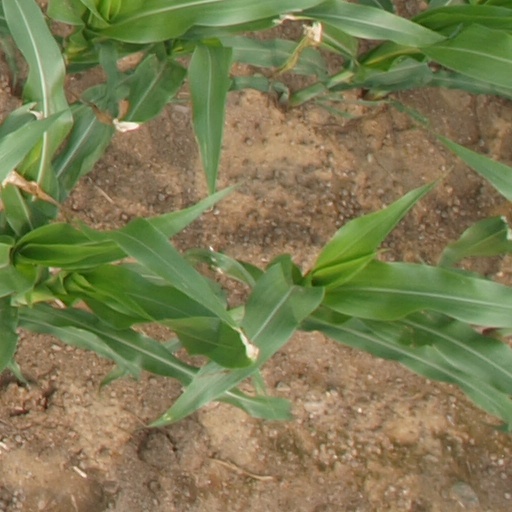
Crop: maize; corn